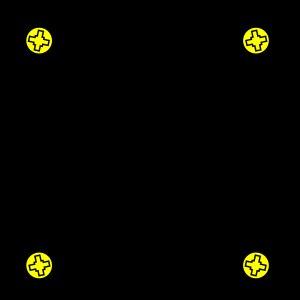
Le but de l'assemblage des pièces est de réaliser une ou plusieurs fonctions. Une des fonctions peut consister à être une structure immobile, ou bien à réaliser un travail. Dans tous les cas, chaque pièce est en contact avec plusieurs autres, ce qui va d'une part limiter les mouvements de chaque pièce, et d'autre part permettre la transmission d'efforts.